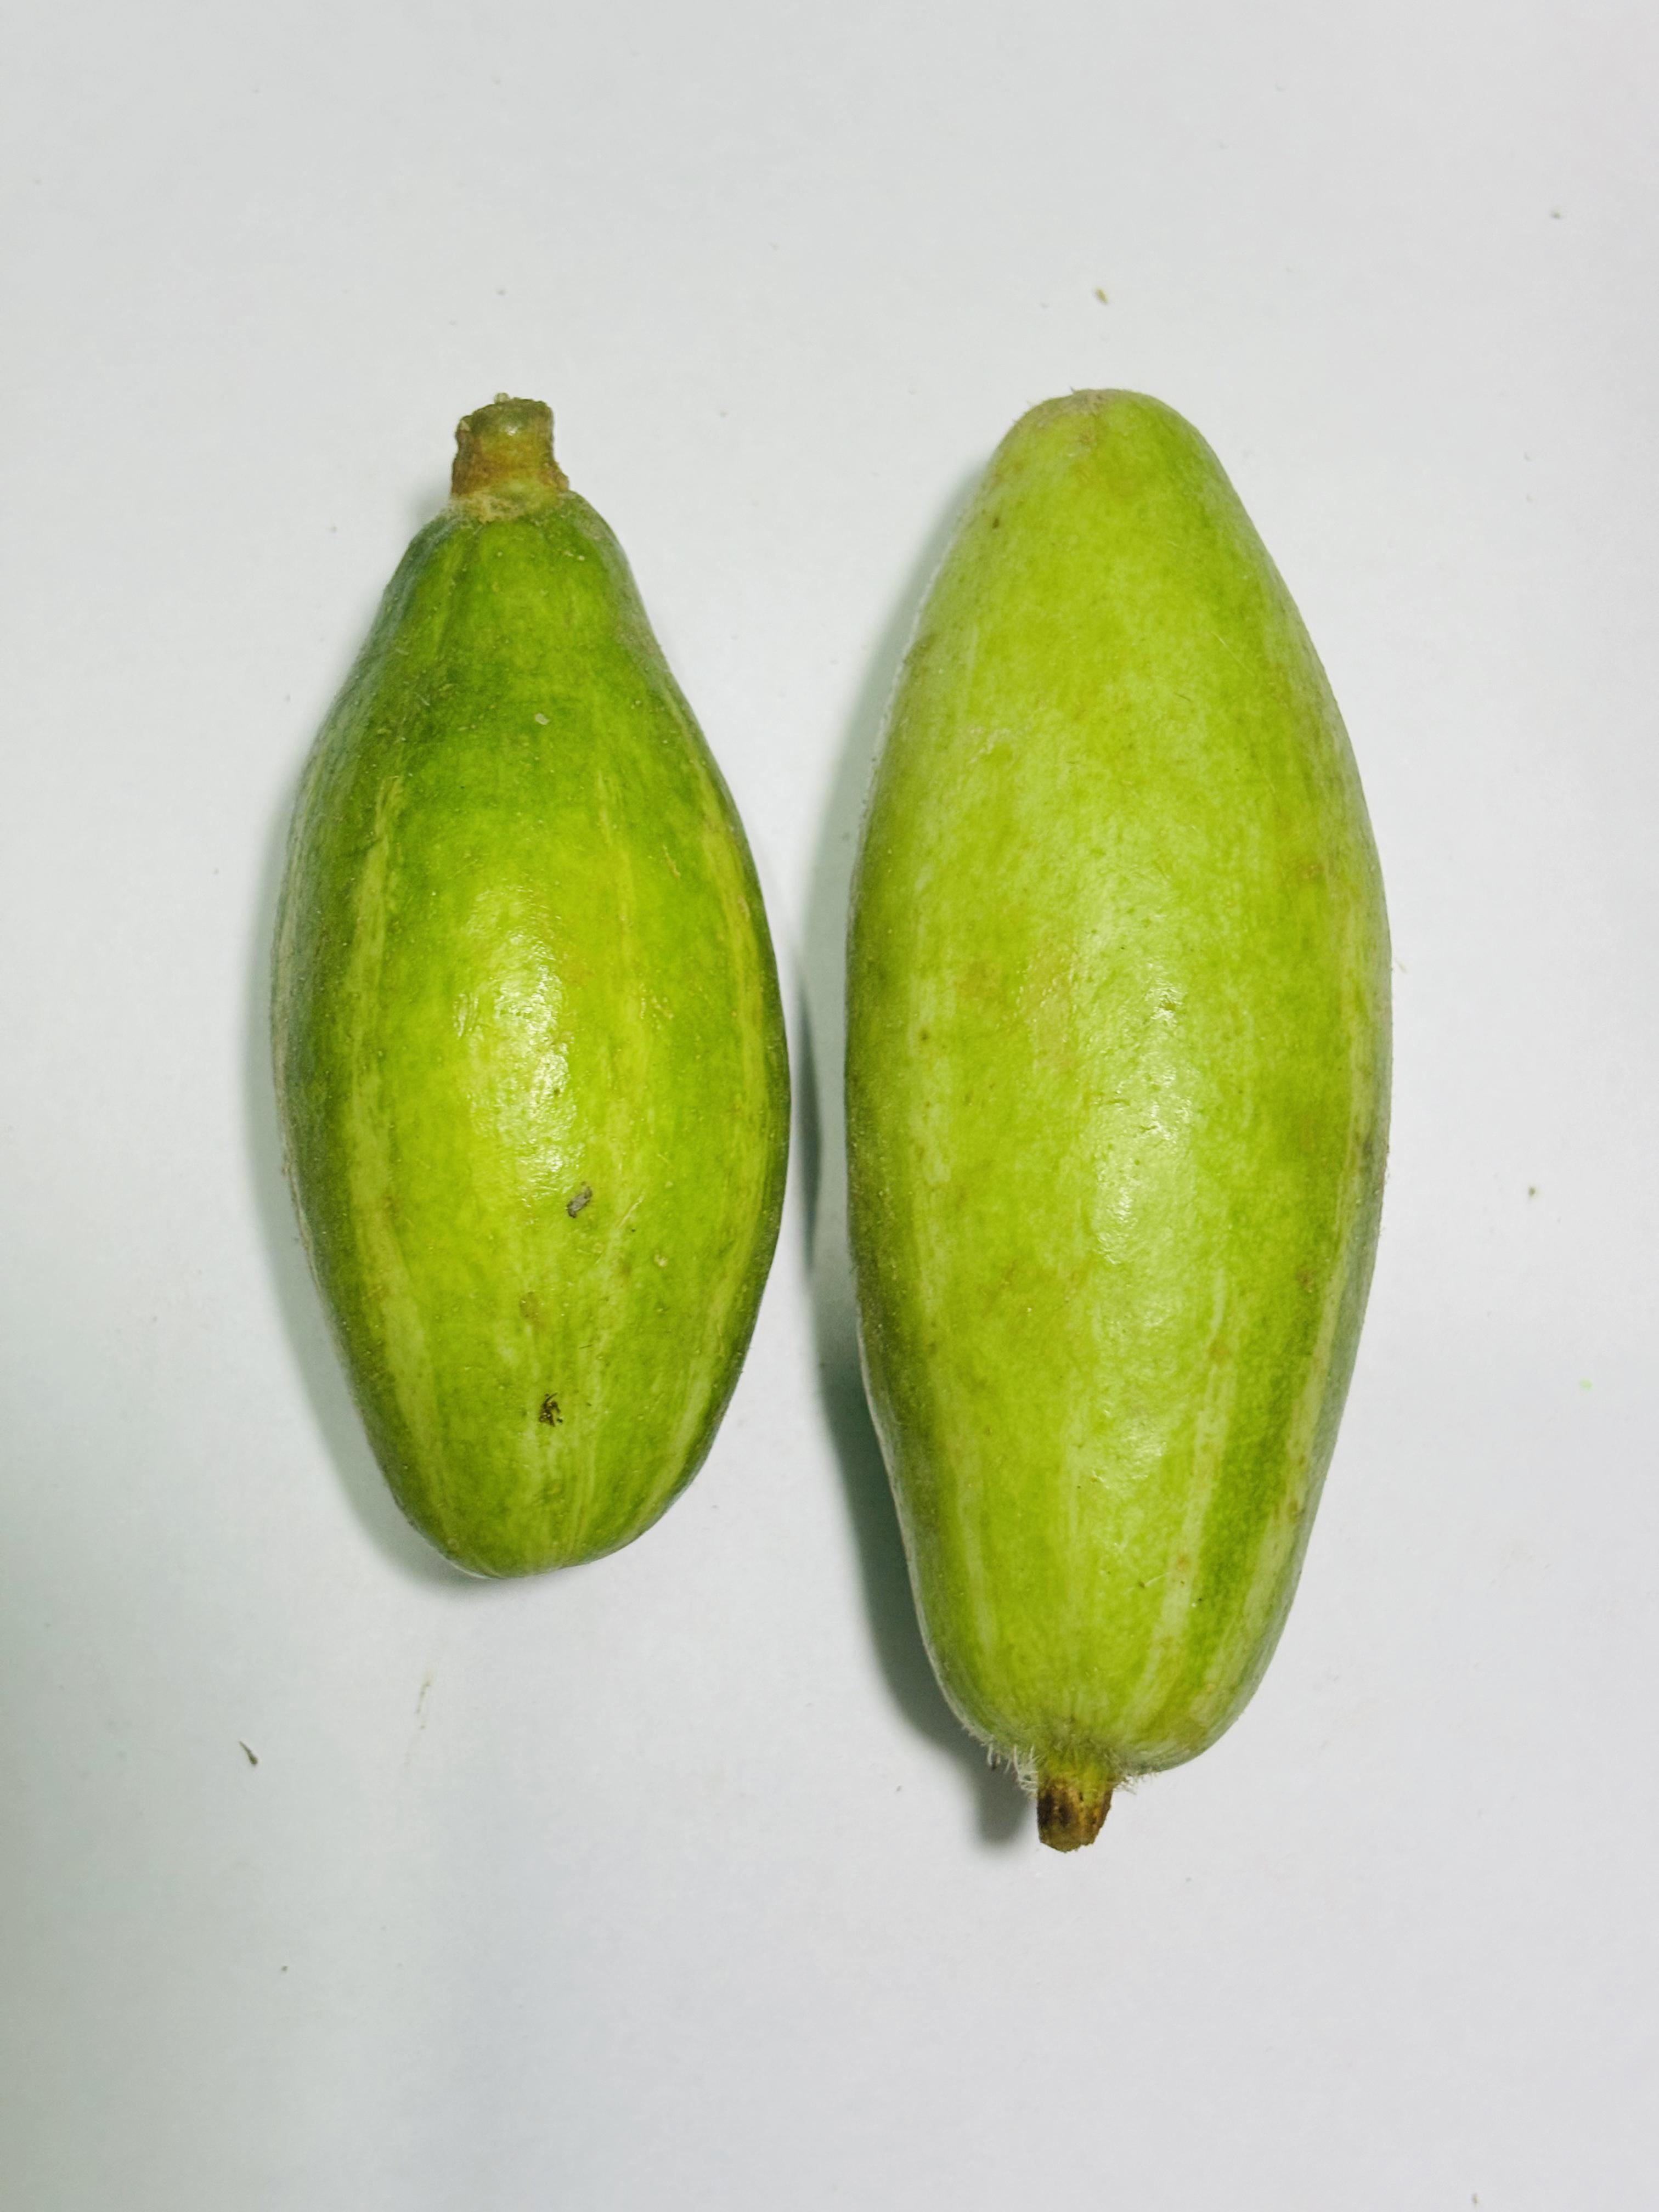
Label: Pointed gourd